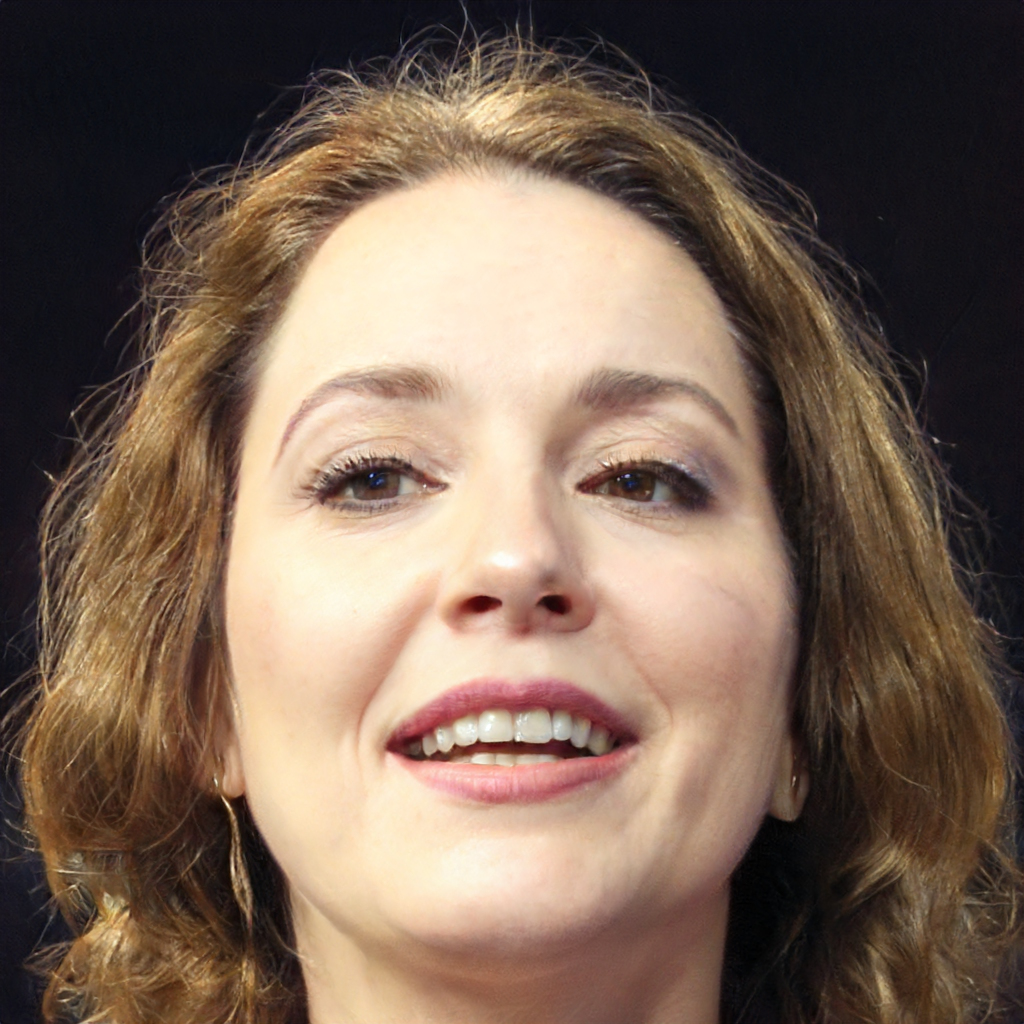
Label: Colored